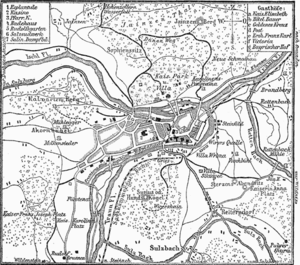
La ville de Bad Ischl est une station thermale du Sud de la Haute-Autriche, au centre du Salzkammergut.